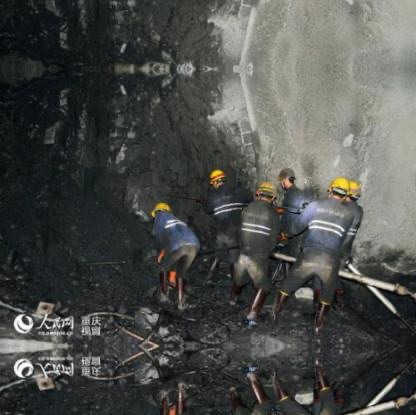
Objects in the image:
label: helmet
label: helmet
label: helmet
label: helmet
label: helmet
label: helmet